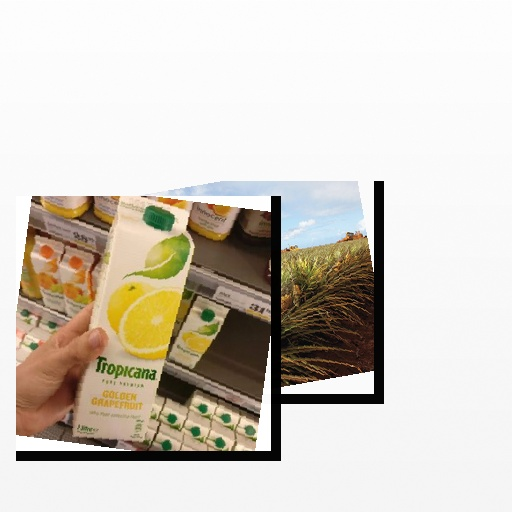
Food items: pineapple, golden_grapefruit_juice